The Flats

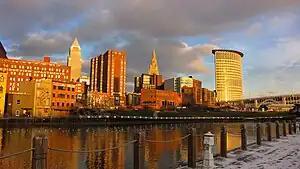
The Flats and Downtown Cleveland, Ohio, as seen from the west bank of the Cuyahoga River.

In the mid-1980s, the Flats saw a resurgence as an entertainment destination. Underground music venues appeared on the East Bank, while mainstream development first took place on the West Bank. The Powerhouse, built to power the city's cable cars, was renovated to include multiple bars, restaurants, and an outdoor music venue. Other warehouses and buildings were also renovated into nightlife destinations. At its peak in the early 1990s, the Flats had the highest concentration of bars in the Midwest, with both locally owned bars, nightclubs, and national restaurant chains lining both sides of the river from the mouth to the Oxbow bend. The Flats and Cleveland had soon become an entertainment mecca and destination for the region. The Flats Oxbow Association was formed to help redevelop the Flats, and housing development soon followed on both sides of the river, with new construction and warehouses being converted into condominiums and apartments.